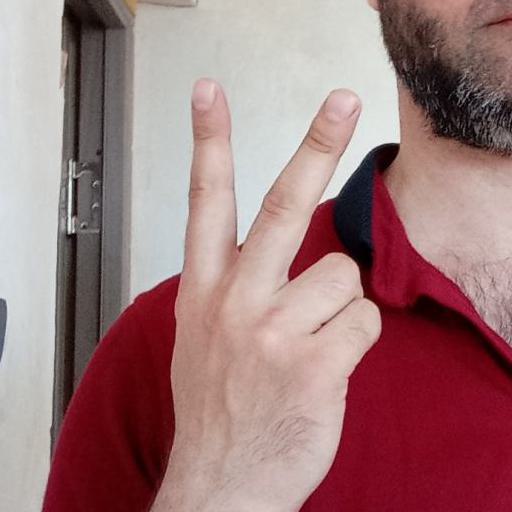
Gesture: peace_inverted